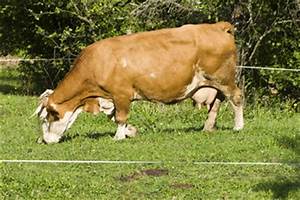
Label: mucca